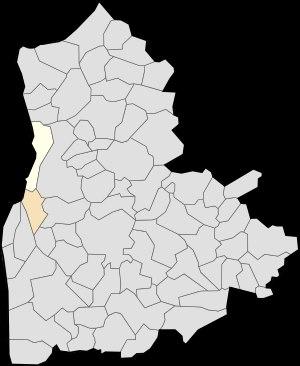
Wimereux est une commune française située dans le département du Pas-de-Calais en région Hauts-de-France.